Barbro Lindgren

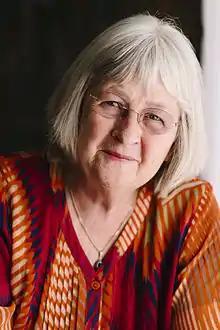

Barbro Lindgren (born 18 March 1937) is a Swedish writer of children's books and books for adult readers. For her lasting contribution as a children's writer, Lindgren was a finalist for the biennial, international Hans Christian Andersen Award in 2004. Ten years later, she won the annual Astrid Lindgren Memorial Award. The biggest cash prize in children's and young-adult literature, it rewards a writer, illustrator, oral storyteller, or reading promoter for its entire body of work.